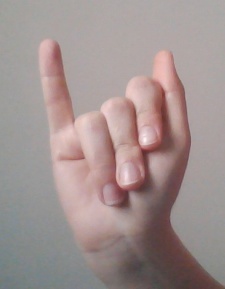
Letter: meem